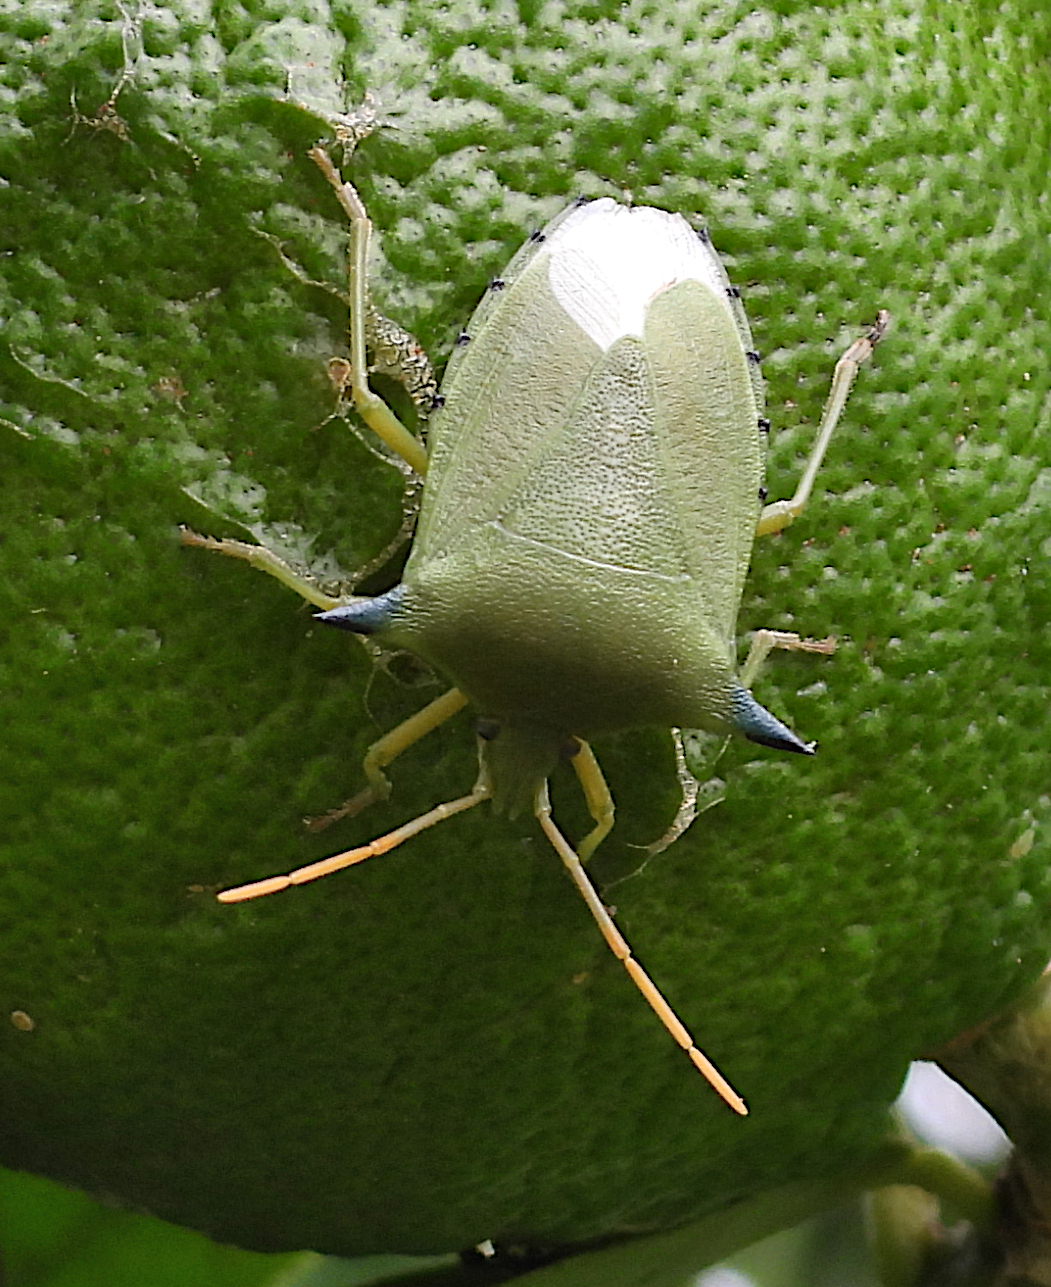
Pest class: stink_bug